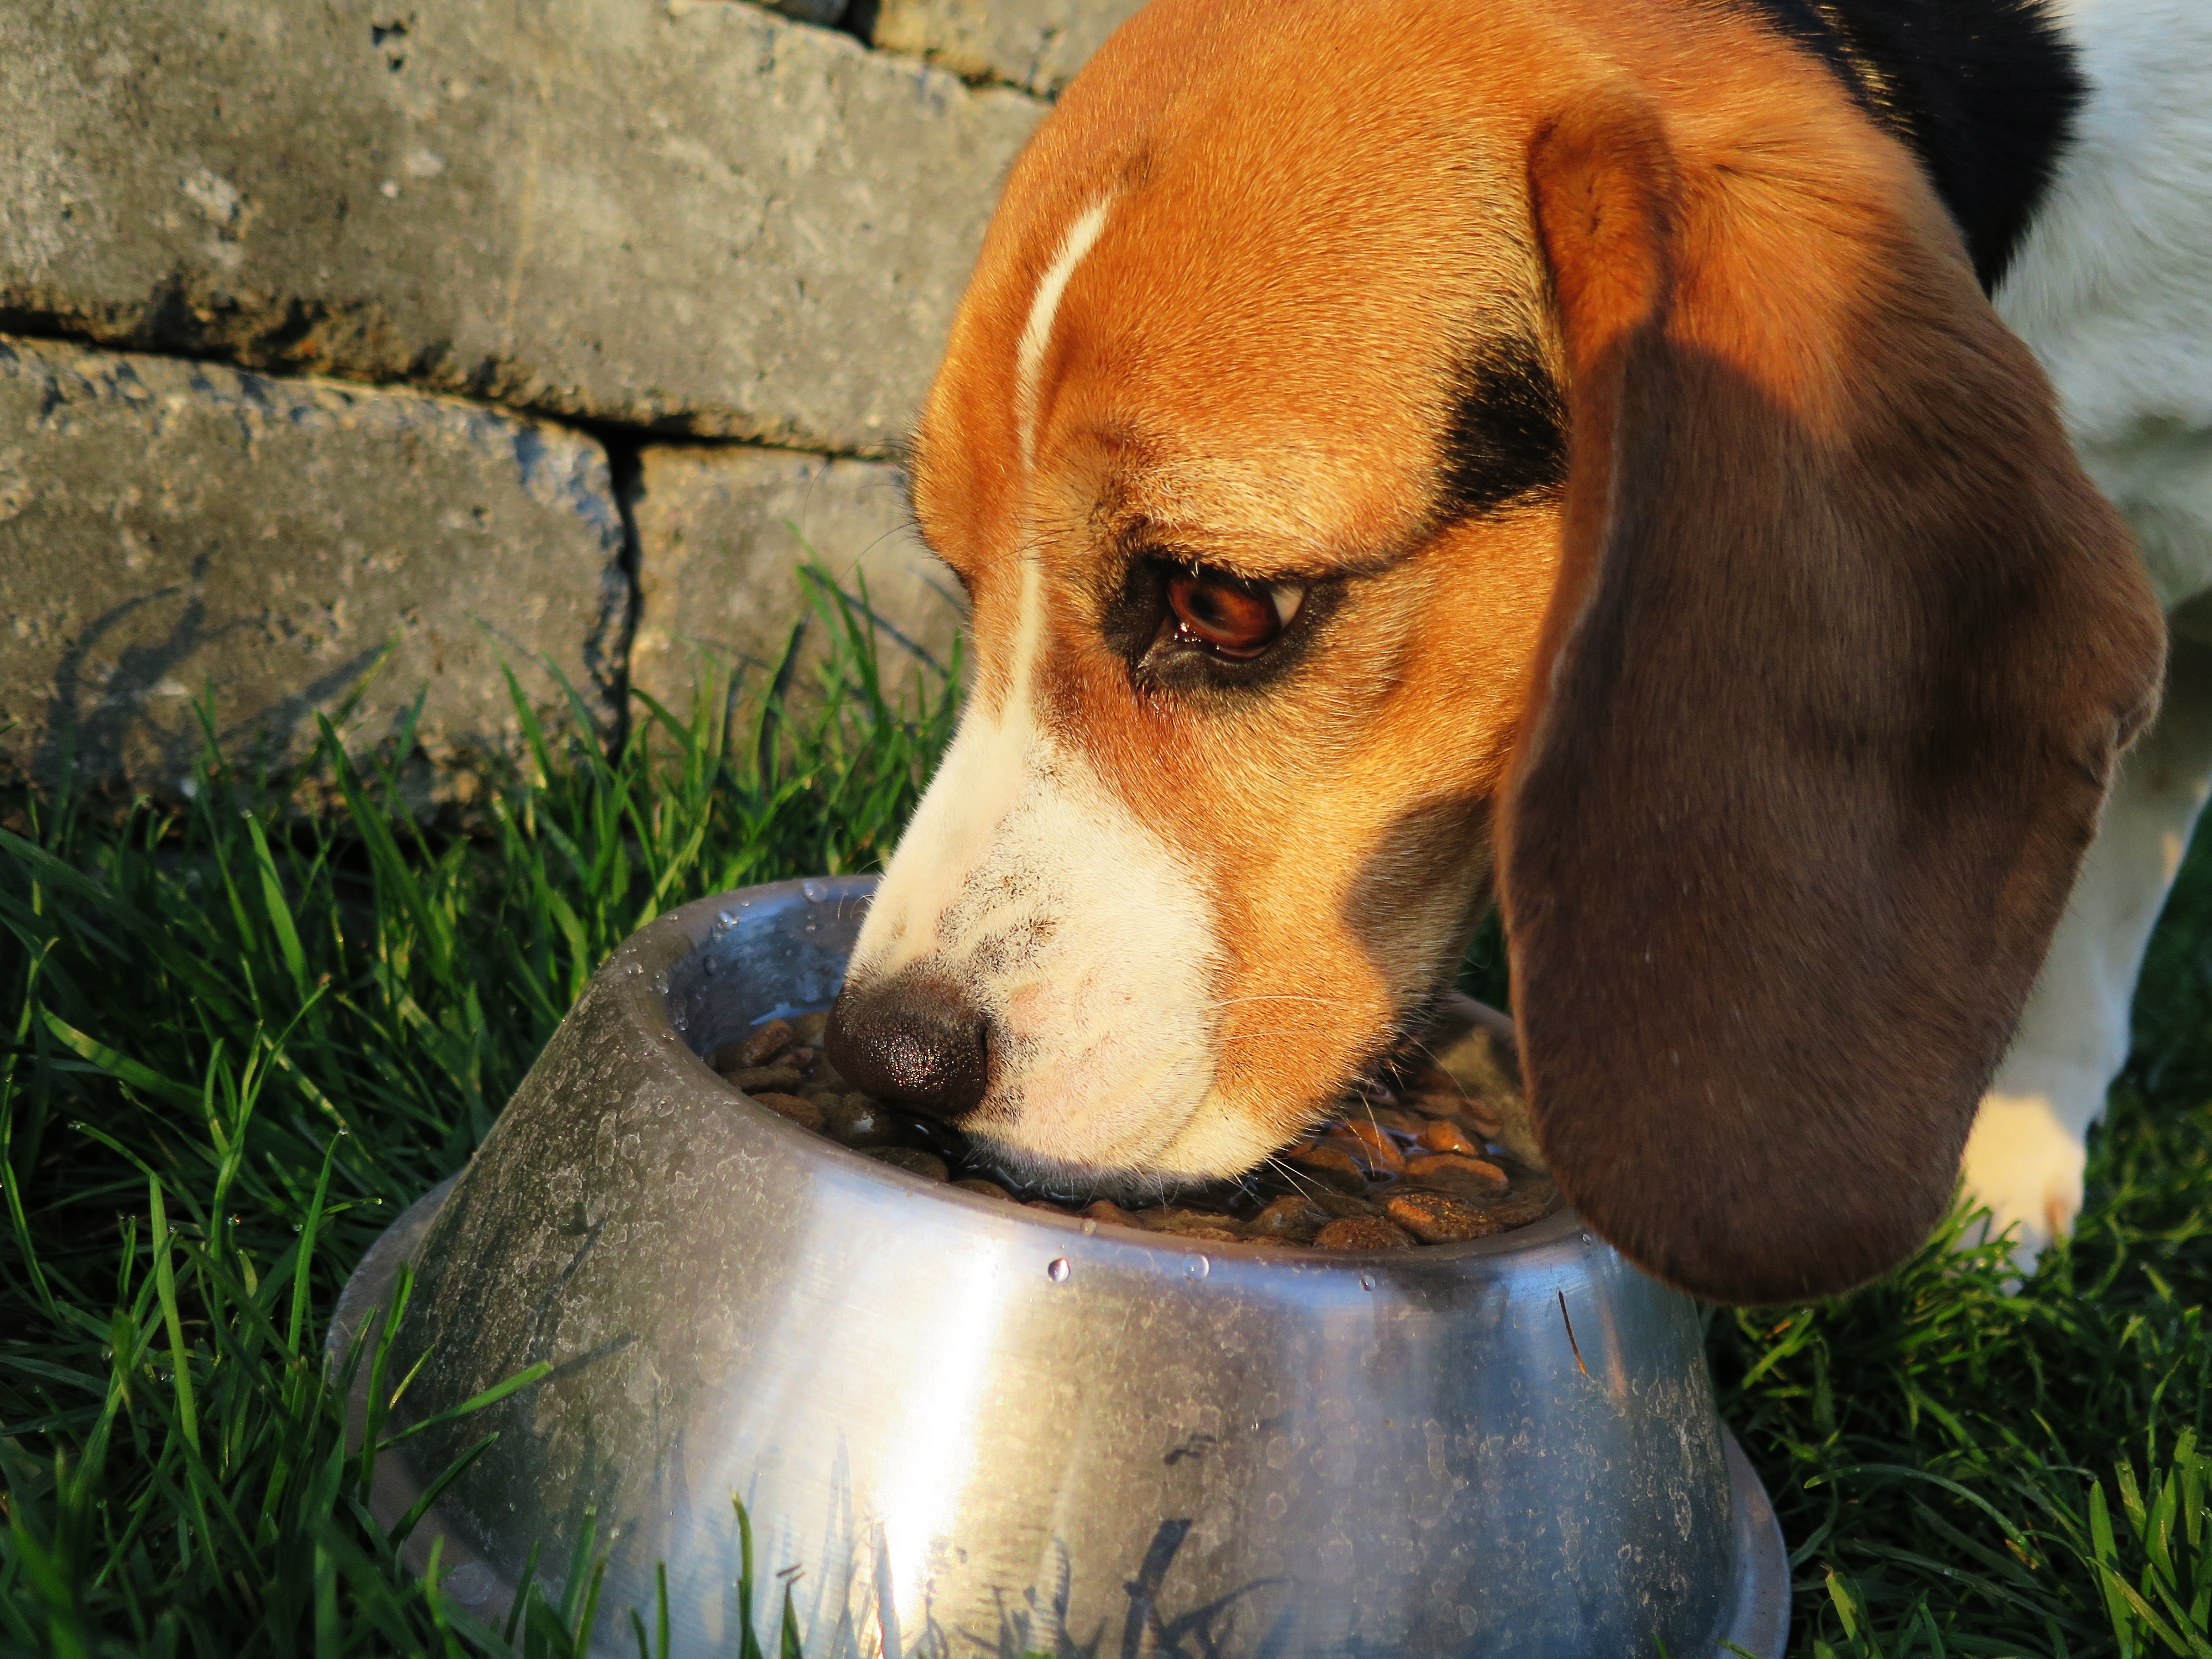
puppy, dog, animal, dry, pet, food, brown, mammal, garden, eat, hound, hunting dog, feeding, nose, vertebrate, beagle, harrier, animal world, dog breed, wildlife photography, hungry, reward, purebred dog, domestic dog, dog food, scent hound, dog like mammal, carnivoran, american foxhound, estonian hound, fressnapf